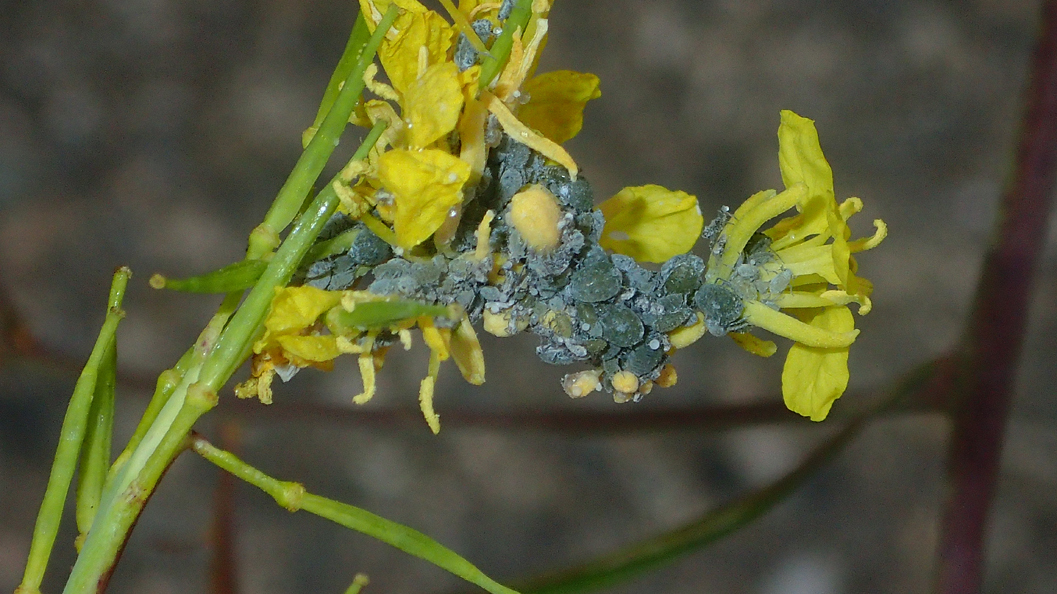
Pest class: cabbage_aphid